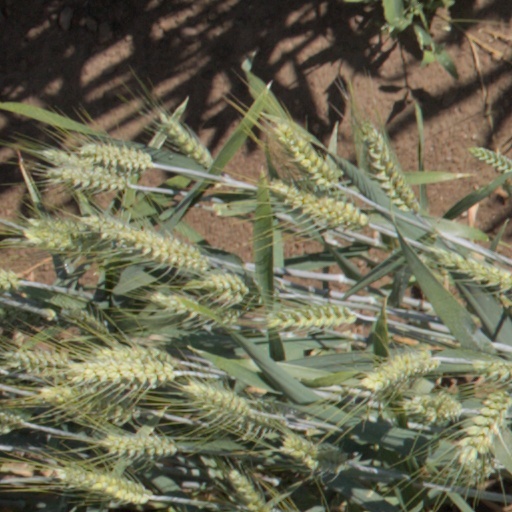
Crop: wheat